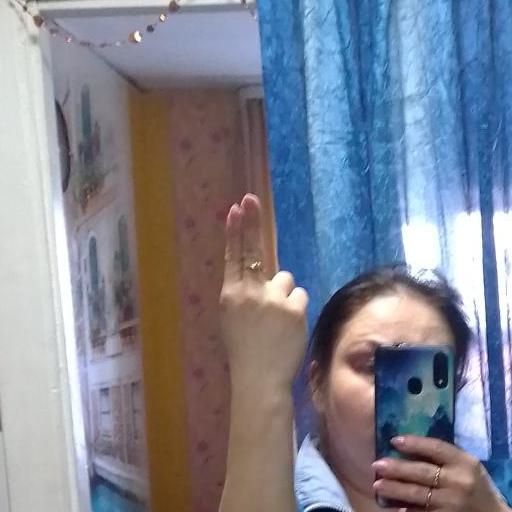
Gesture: two_up_inverted